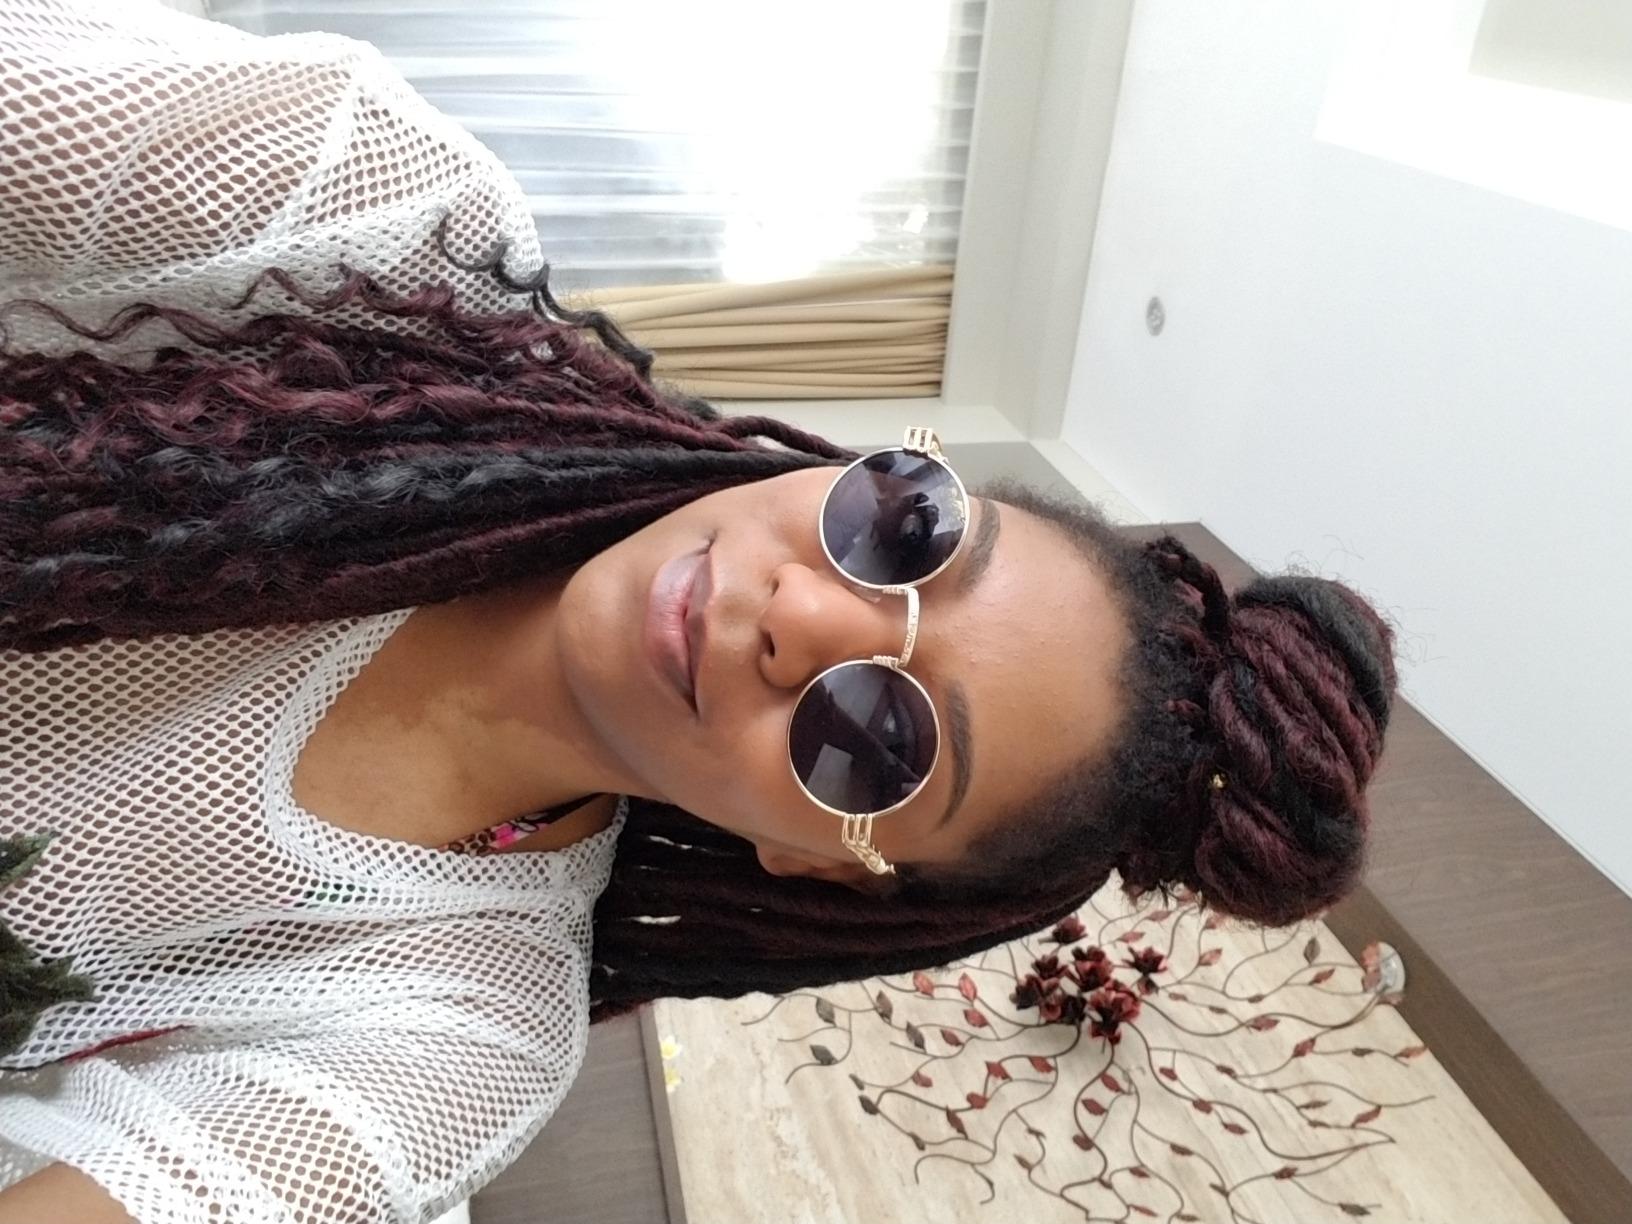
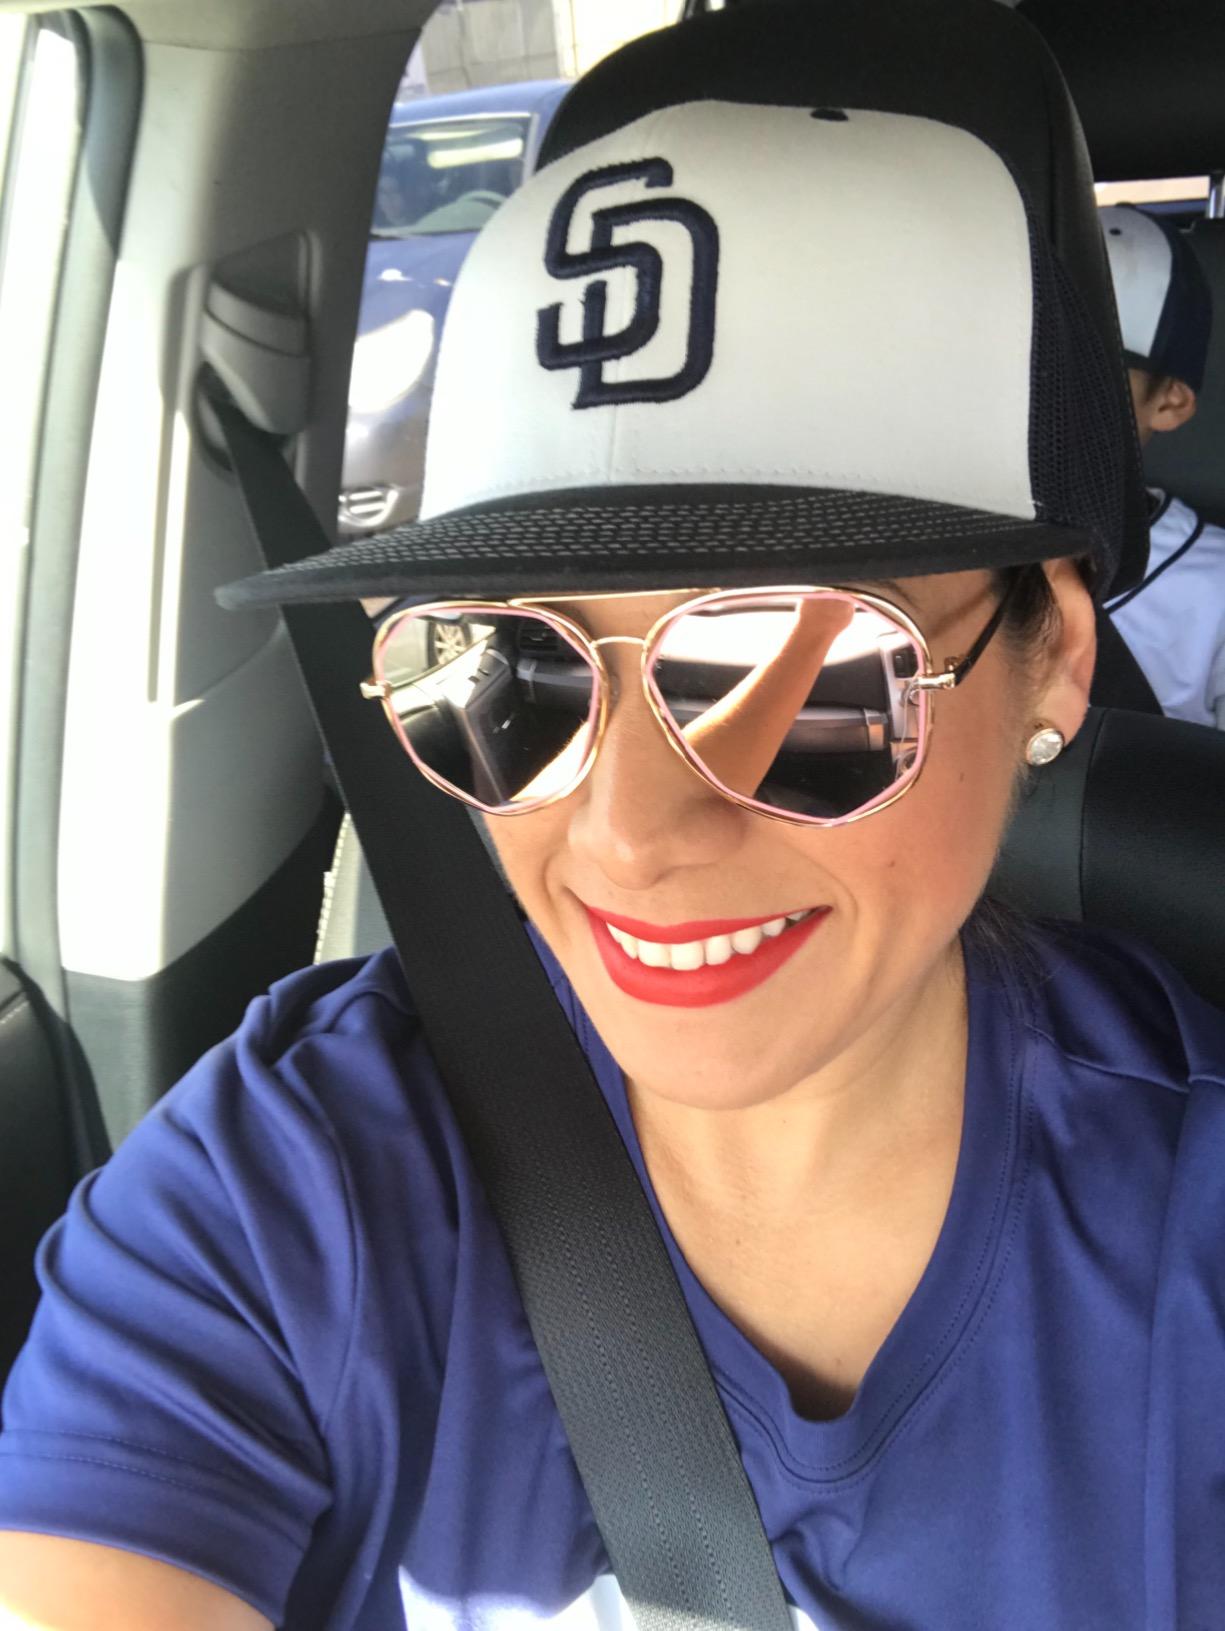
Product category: accessories_sunglasses
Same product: no